Auestadion

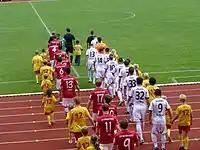
Hessen Kassel team walking out onto the Auestadion pitch for a Regionalliga football match in 2012 vs SV Elversberg

As of 2020, KSV Hessen Kassel are the current football tenant of the Auestadion. It has been their home ground since opening in August 1953. Hessen Kassel did re-located for three seasons away from Auestadion between 1998 and 2001. The club had been relegated from division three to division eight as it had filed for bankruptcy and re-formed. Kassel did not need to play in such a large stadium in the lower leagues. KSV instead played in a neighbouring field, the G-Platz, with a spectator capacity of 2,000. Kassel fans dubbed this small ground the "lion cage". Once KSV had got themselves promoted to division five (Landesliga) in 2001, they returned to playing home matches at the Auestadion.